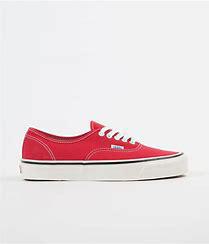
Brand: Vans
Model: Authentic 44 DX